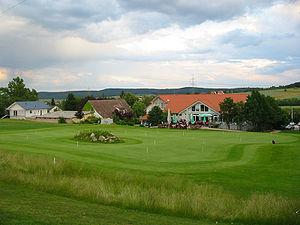
Börrstadt est une municipalité allemande située dans le land de Rhénanie-Palatinat et l'arrondissement du Mont-Tonnerre.